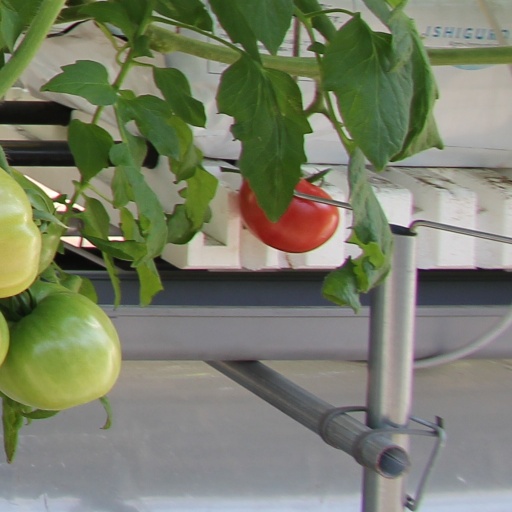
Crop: tomato